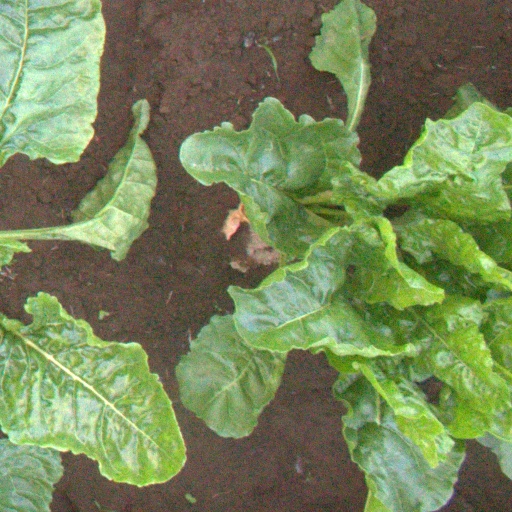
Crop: sugar beet